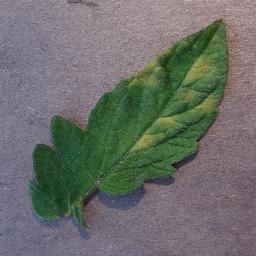
Label: Tomato___Leaf_Mold